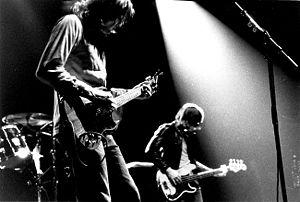
The Lemonheads est un groupe de rock alternatif américain, originaire de Boston, dans le Massachusetts. Son meneur et seul membre permanent est le guitariste et chanteur Evan Dando.